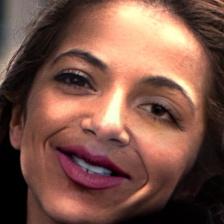
Label: faces